Cockfield Hall

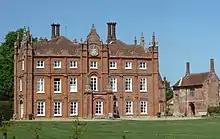
Cockfield Hall

Cockfield Hall in Yoxford in Suffolk, England is a Grade I listed private house standing in of historic parkland, partly dating from the 16th century. Cockfield Hall takes its name from the Cokefeud Family, established there at the beginning of the 14th century. It was purchased by Jon Hunt in 2014 to form part of his Wilderness Reserve offering exclusive rural holiday accommodation.